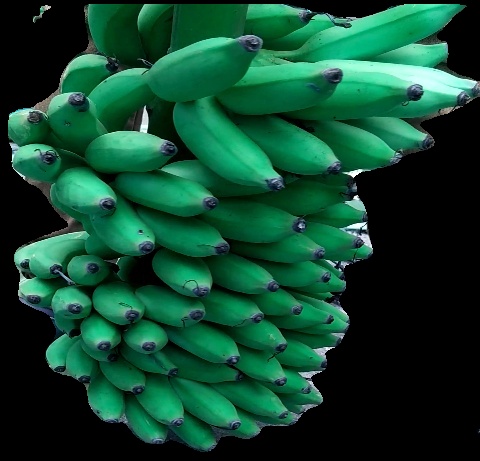
Variety: elakki-bale
Grade: grade1